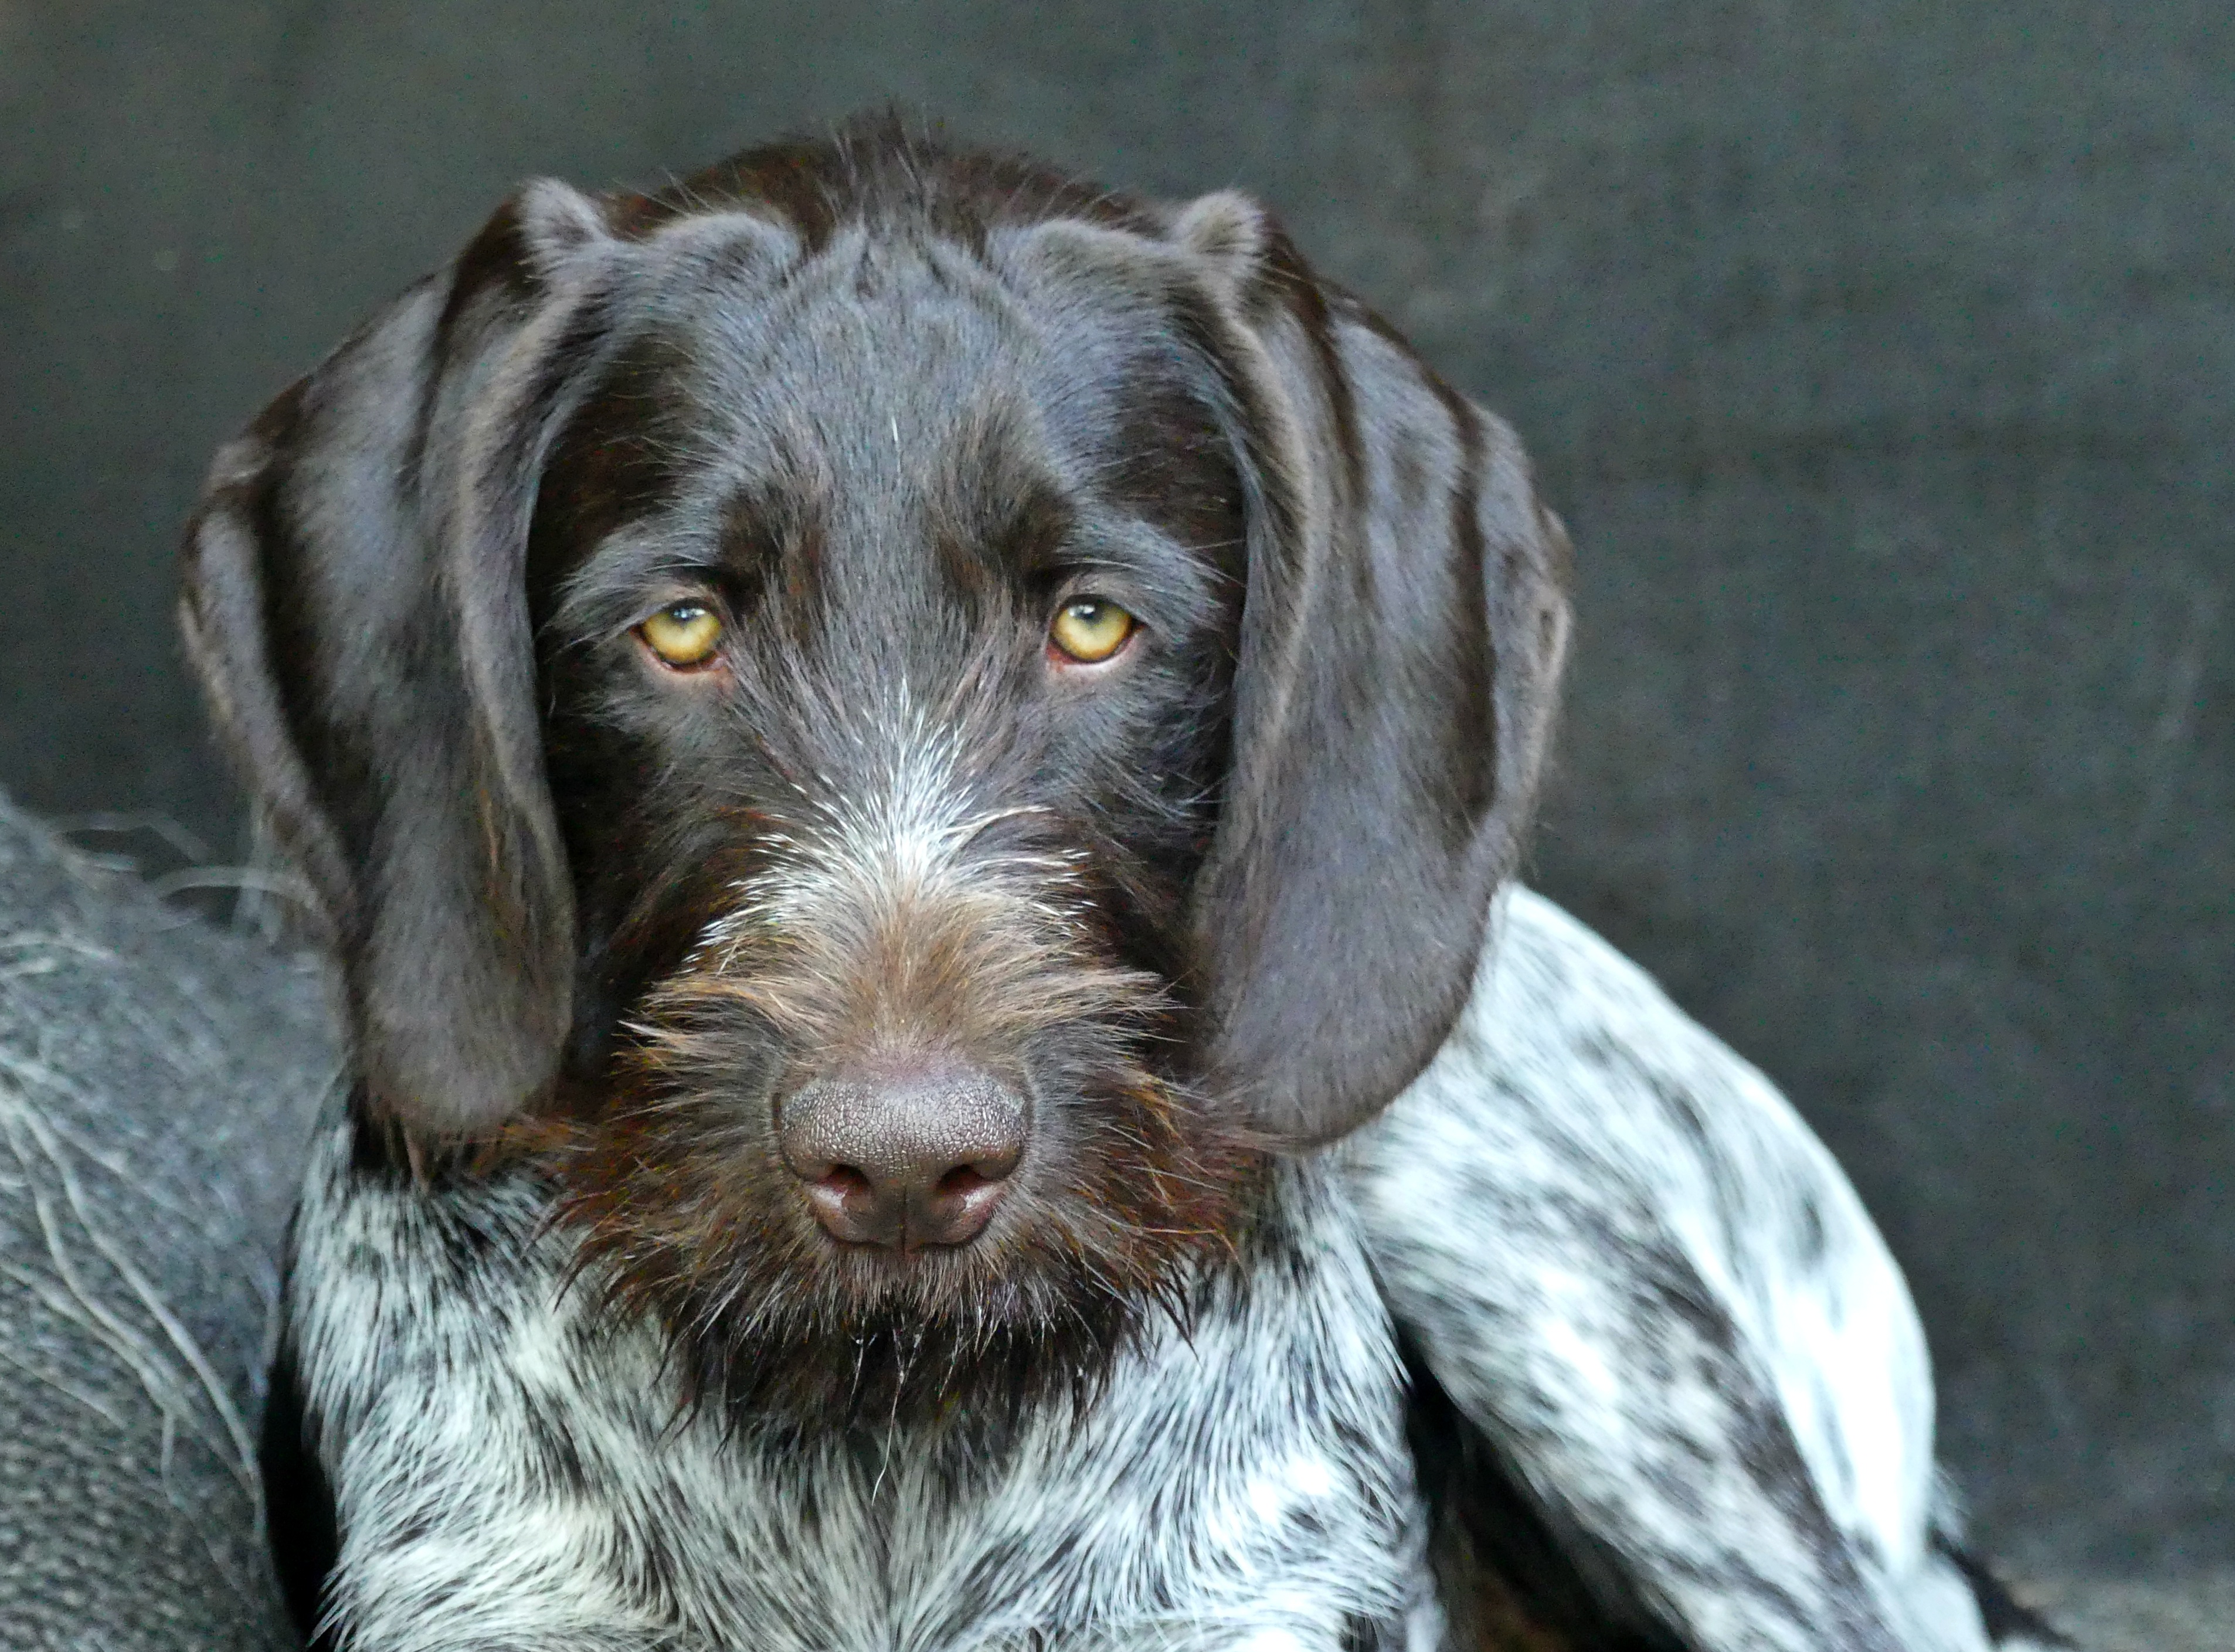
view, puppy, dog, animal, cute, pet, fur, mammal, hunting dog, bart, vertebrate, dog breed, purebred dog, hundeportrait, setter, dog like mammal, carnivoran, boykin spaniel, russian spaniel, field spaniel, german spaniel, blue picardy spaniel, german wirehaired pointer, german shorthaired pointer, german wirehaired, cesky fousek